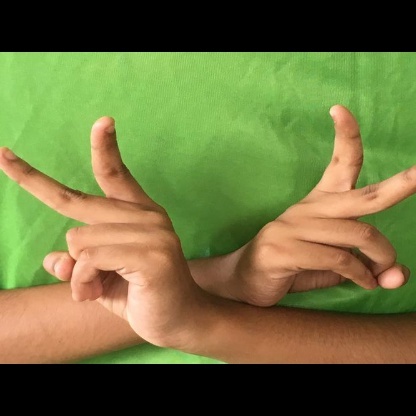
Mudra: Kartariswastika